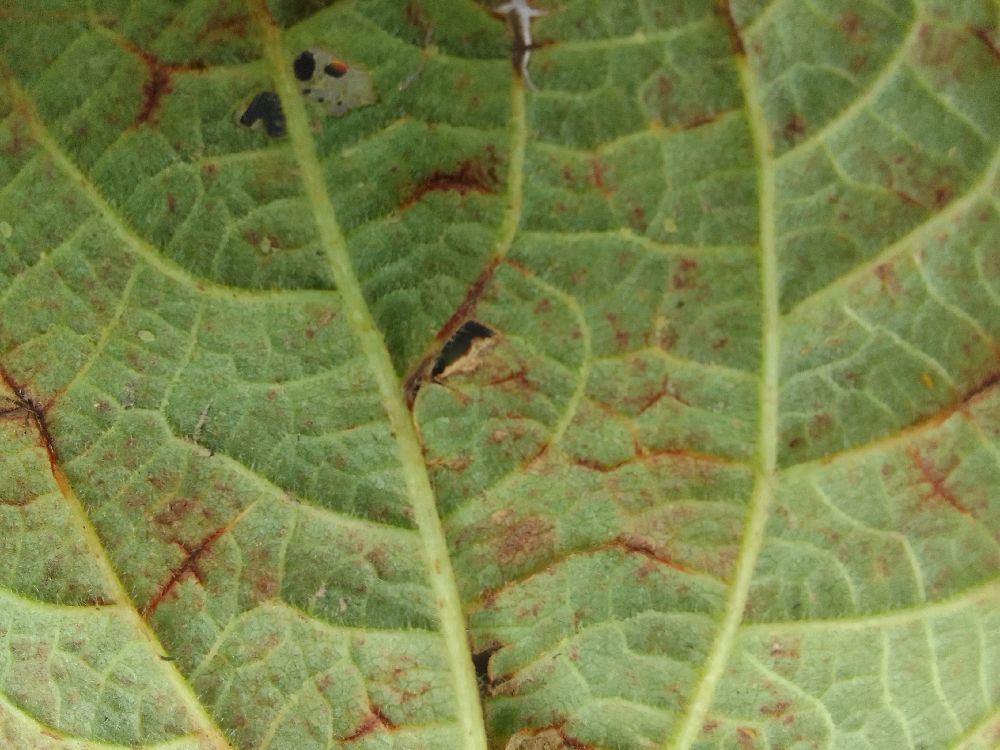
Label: anthracnose